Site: brandenburg
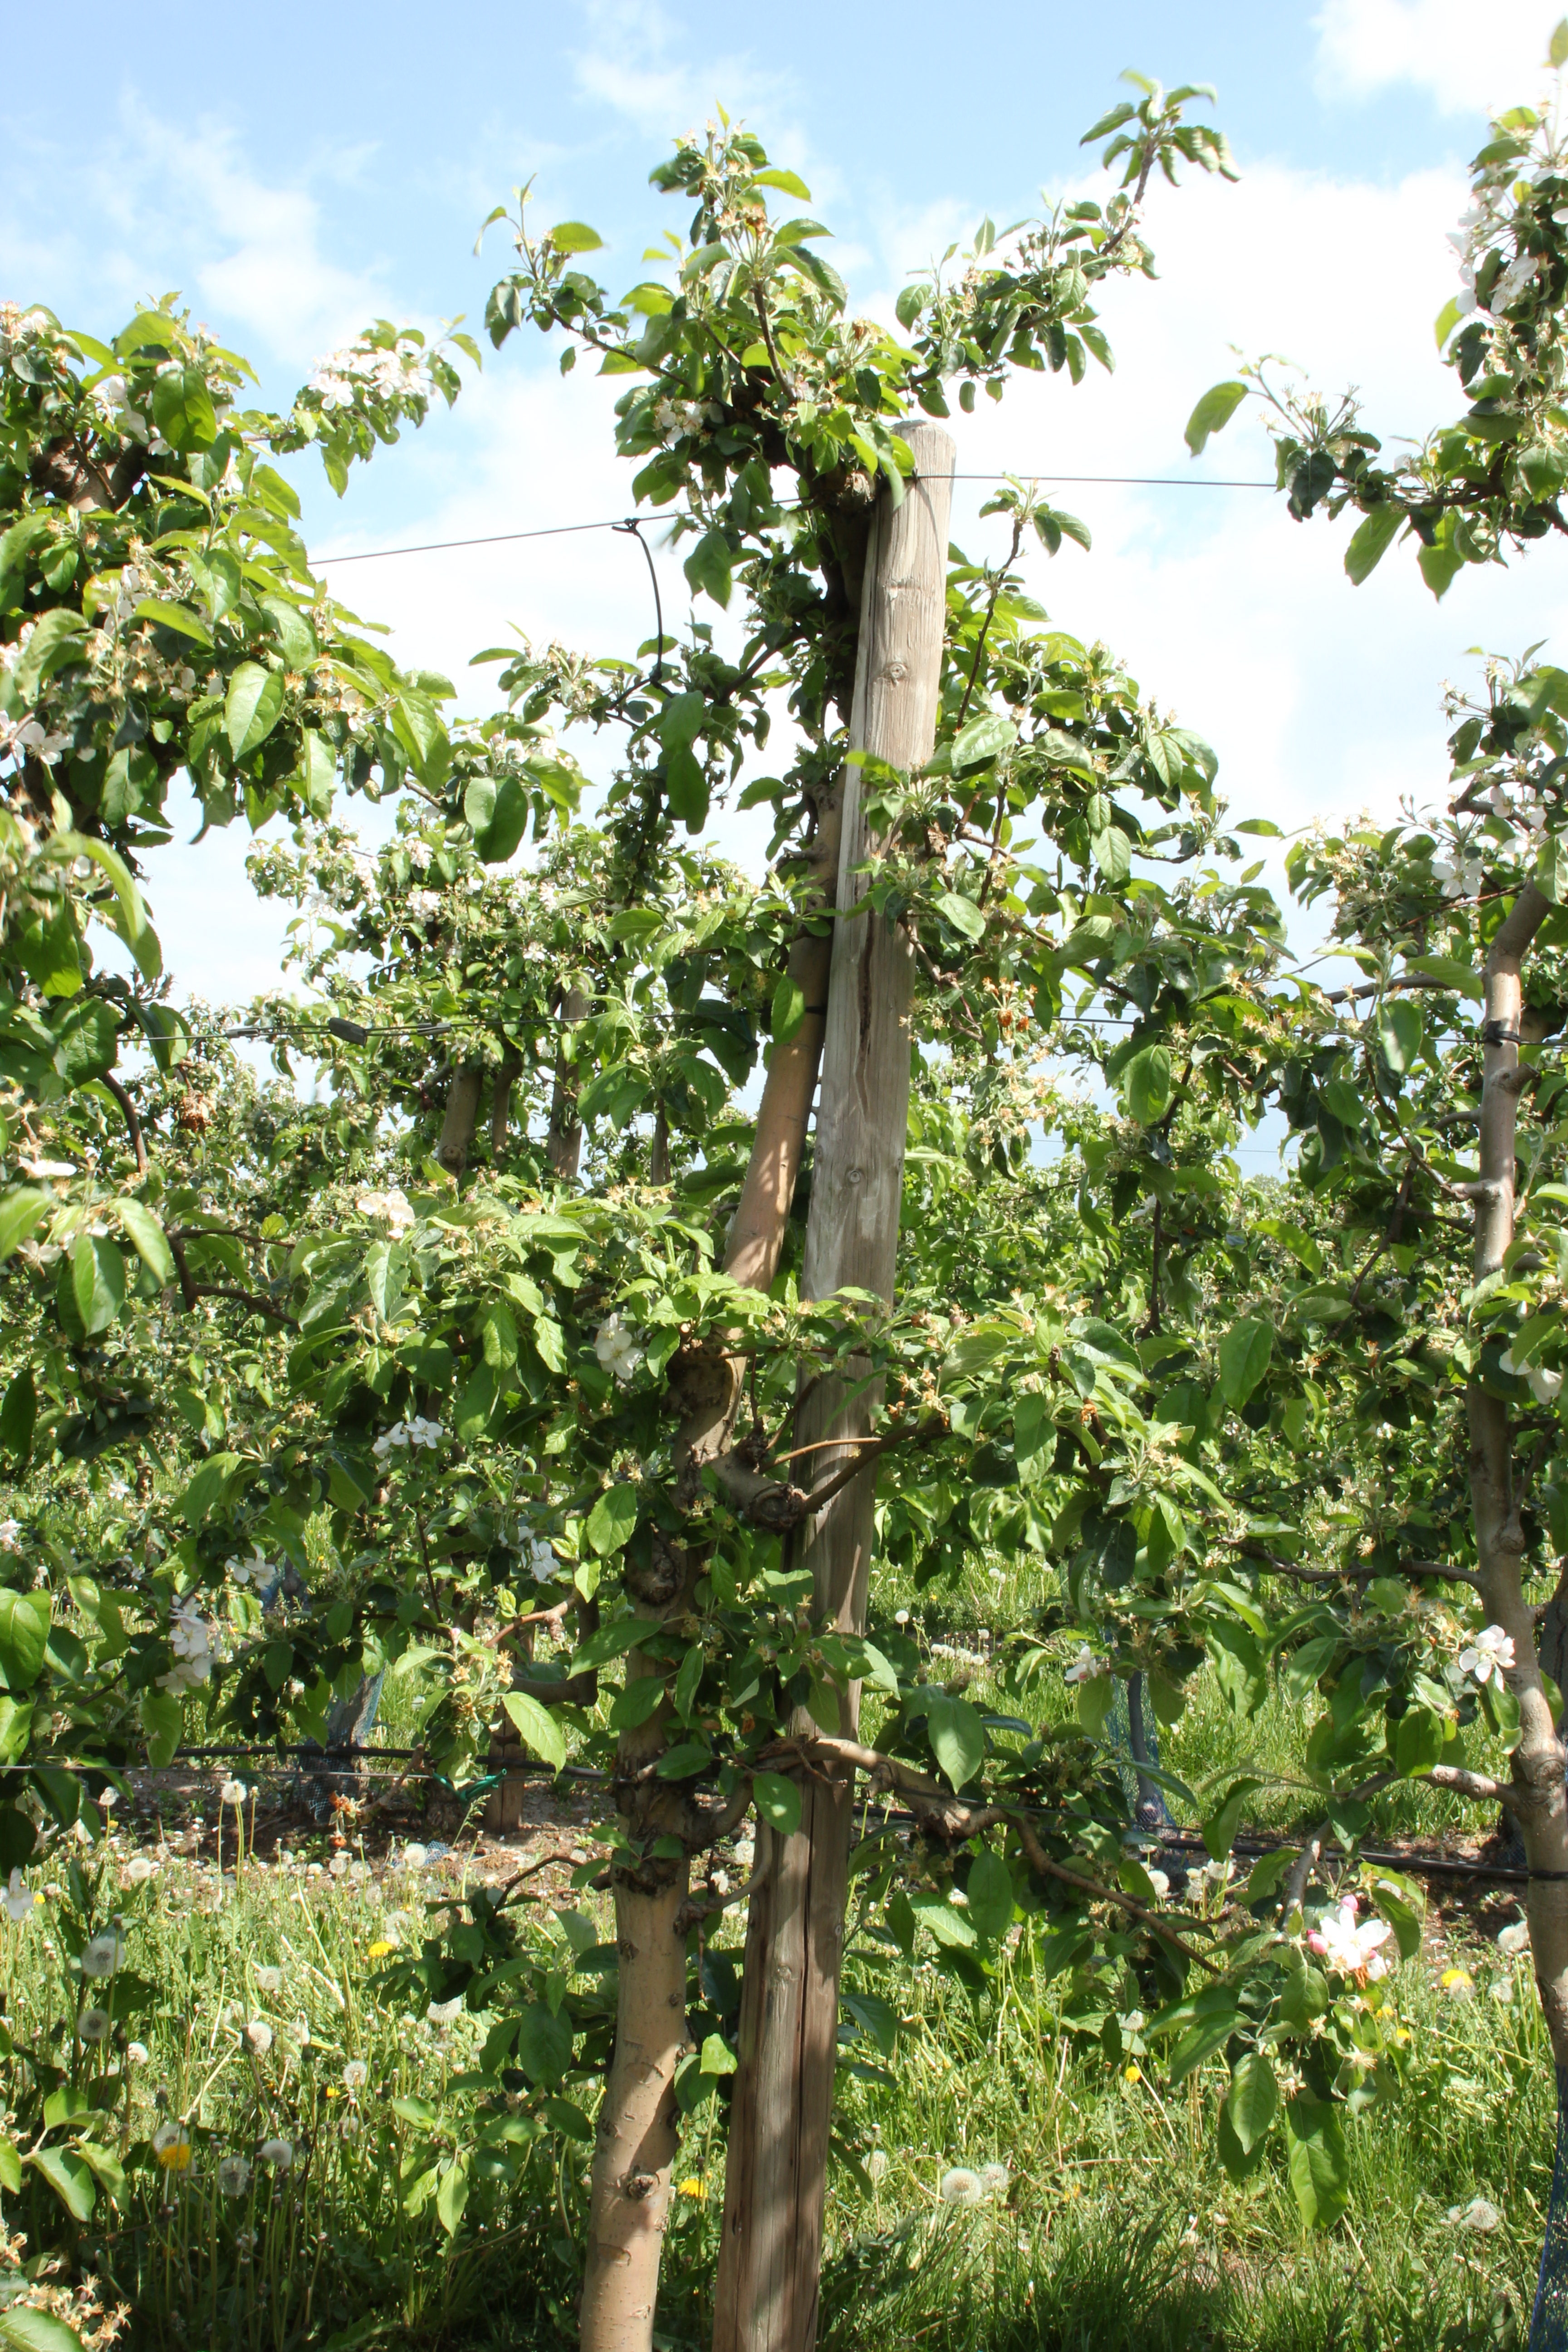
Growth stage (BBCH 67): Flowering